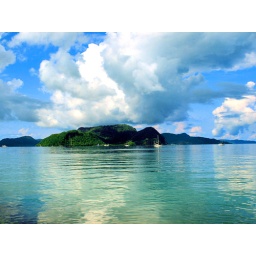
A legendary and beautiful freshwater lake located on limestone rocks in the rainforest island